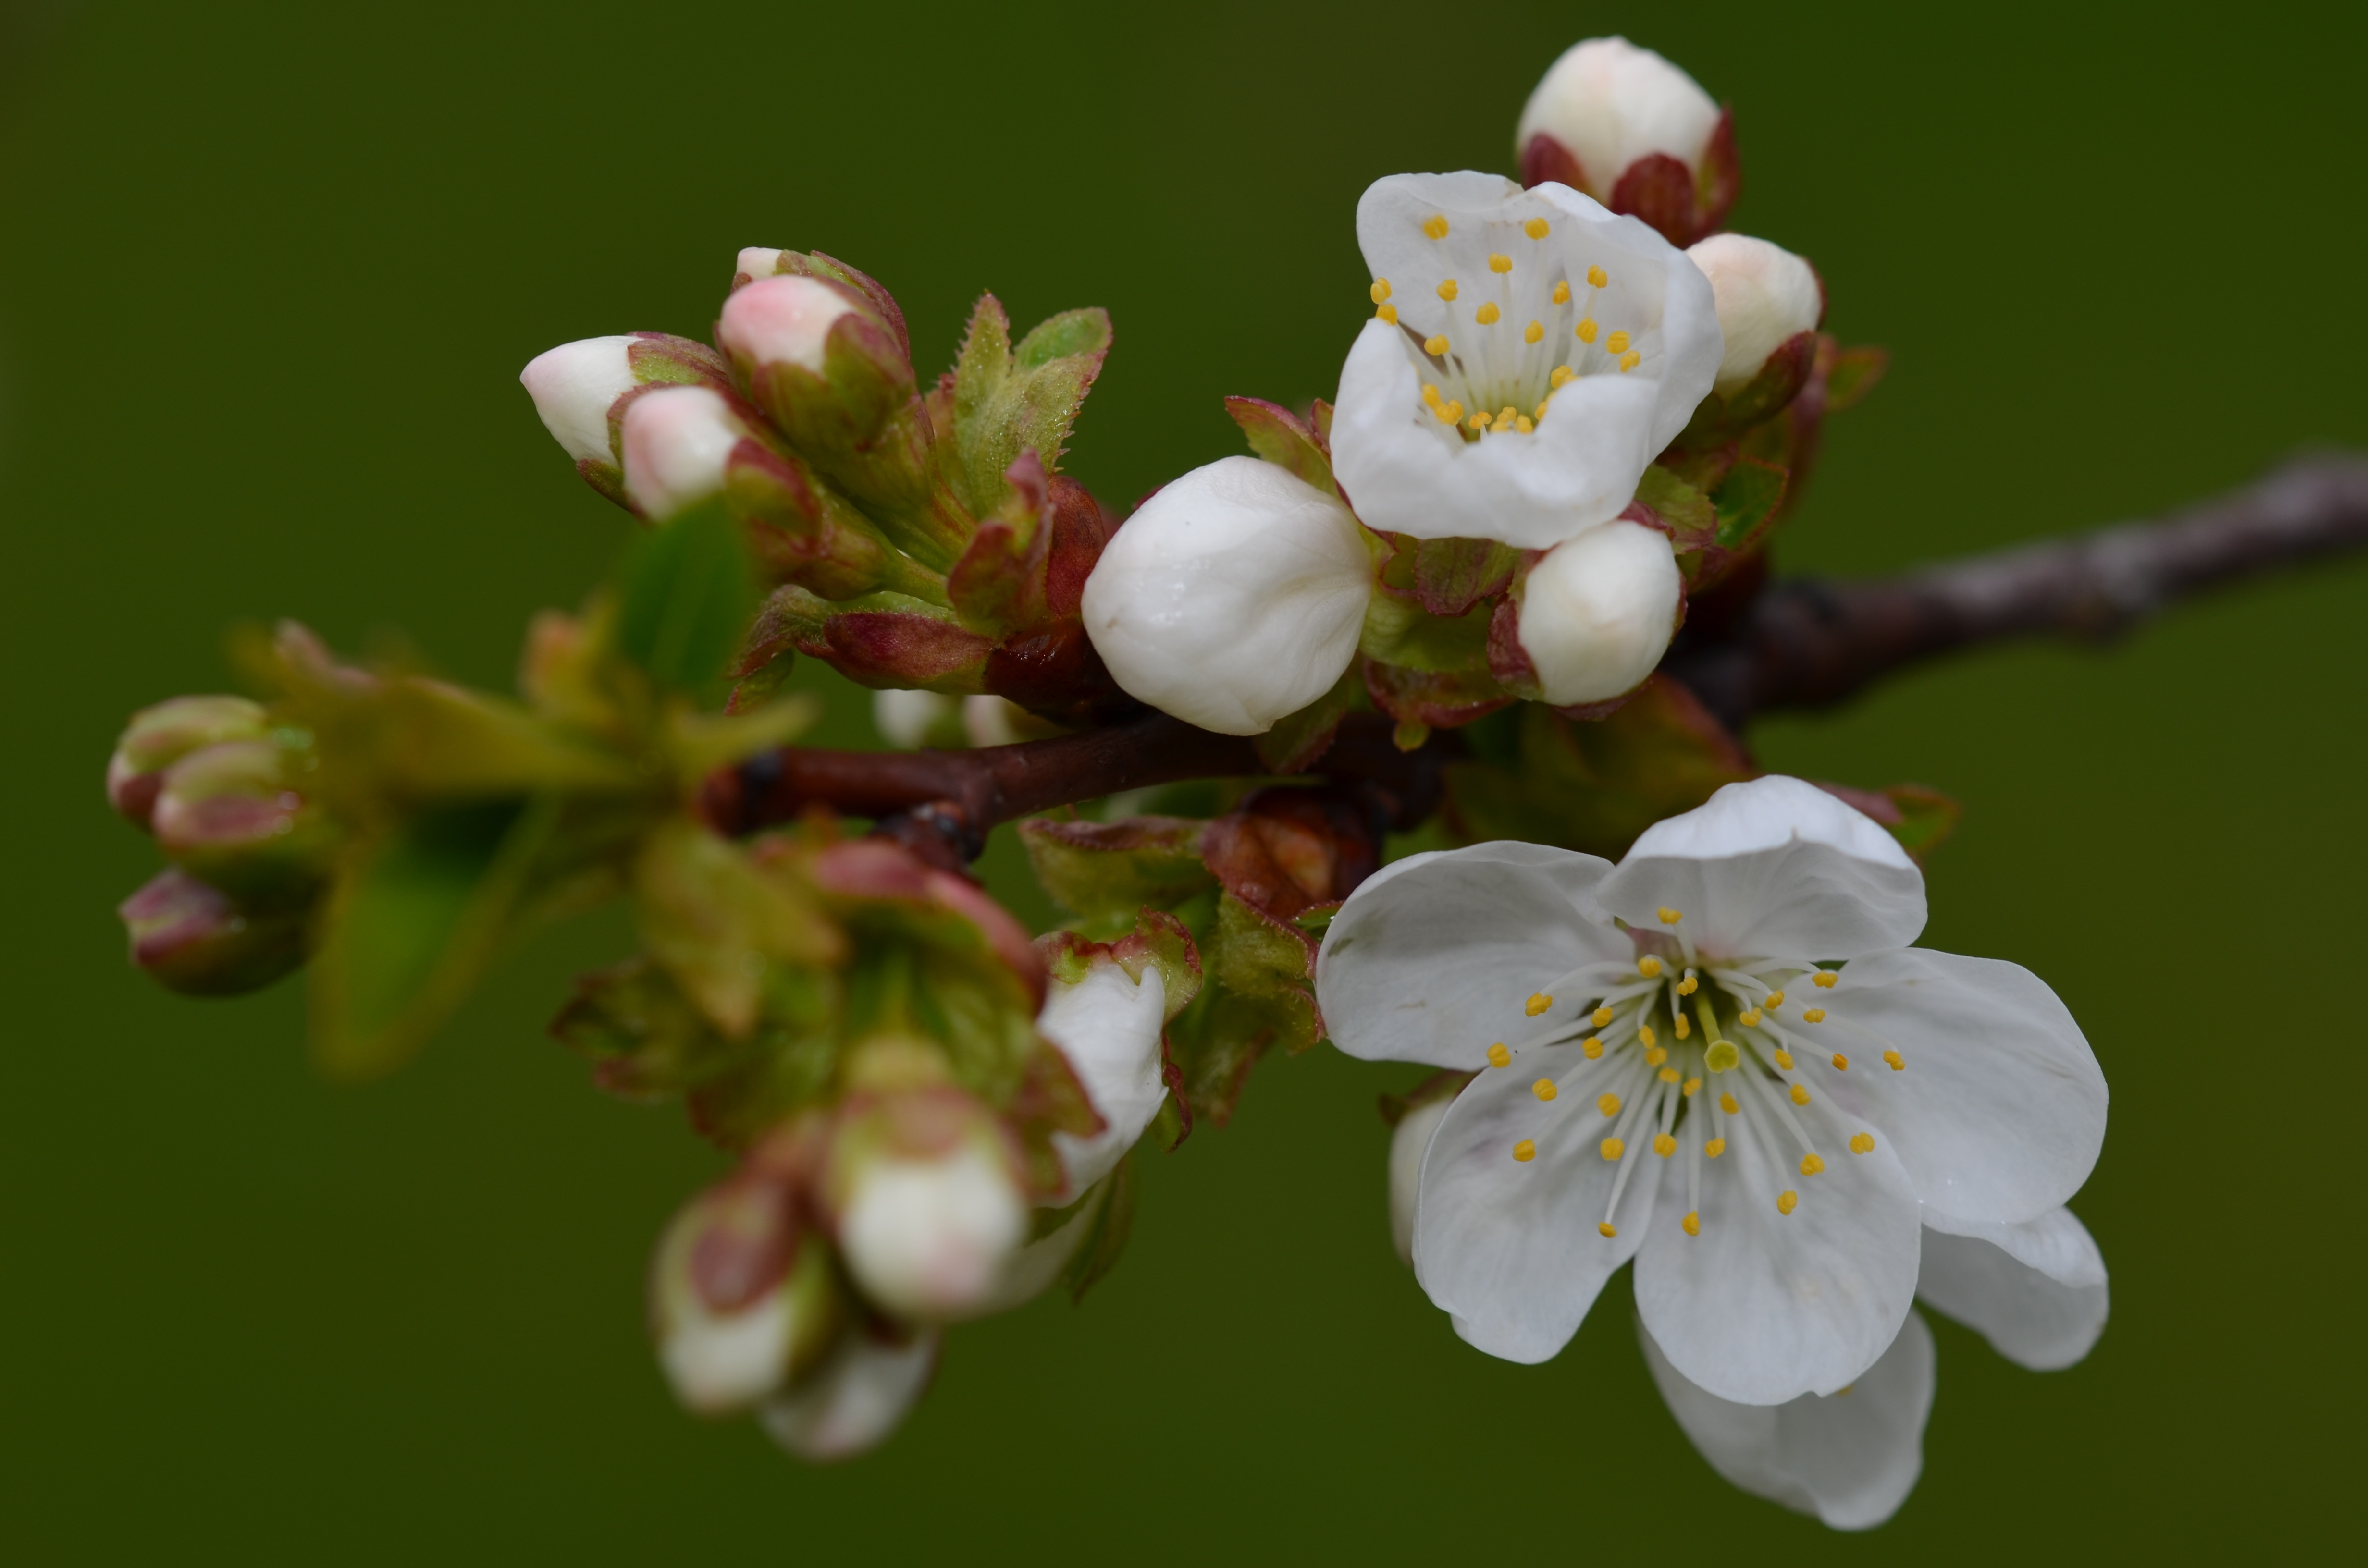
nature, branch, blossom, plant, fruit, berry, flower, petal, food, spring, produce, macro, botany, flora, white flower, twig, wildflower, close up, shrub, bud, spring flowers, flowering, macro photography, tree branches, flowering plant, land plant